Valmiki-Pratibha

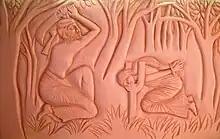
Mural from "Valmiki-Pratibha", at a Durga Puja pandal in Kolkata, 2010

One night, Valmiki, the robber chief, and his men captured a young girl to be sacrificed before Kali, the goddess of death. As Valmiki approached to behead the girl, her cries melt the robber chief's heart and she was released. Later Valmiki's men found that their leader was taking no more pleasure in bloodshed. Considering it as a sign of shameful cowardice, they abandoned him. Valmiki began to wander in the forest. One day he saw a young hunter killing two innocent love birds. Enraged, he uttered a curse which curiously enough, came out in Sanskrit, the language of the gods that he never learnt. Valmiki saw an image of Saraswati, the goddess of wisdom being worshipped by the forest-nymphs. He renounced Kali and began his long search for the goddess of knowledge. In the meantime, Lakshmi, the goddess of fortune, approached to distract him, but he refused her. At last his penance was rewarded and Saraswati herself appeared to him. It turned out that the little girl that he had saved from beheading was none other than the goddess herself in disguise, who had come to melt his 'stone' heart. Later, the goddess offered her "Veena" to Valmiki and blessed him with music. She blessed the former robber chief to become the greatest poet in the whole world, to be worshipped next to the goddess herself by every poet or artist ever since.